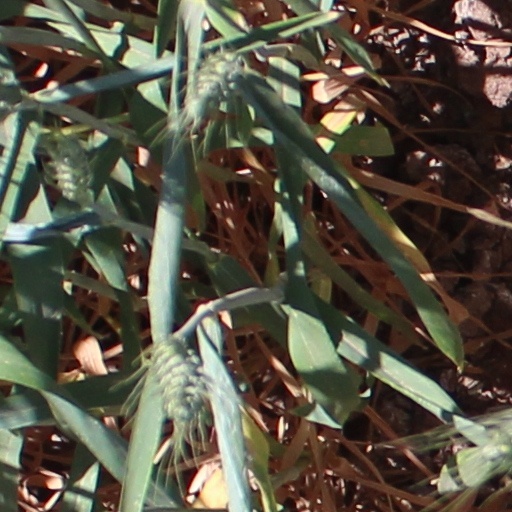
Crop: wheat